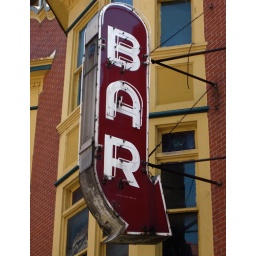
A bar sign with an arrow is all you really need, and the folks in Harrisburg, Pennsylvania know it.